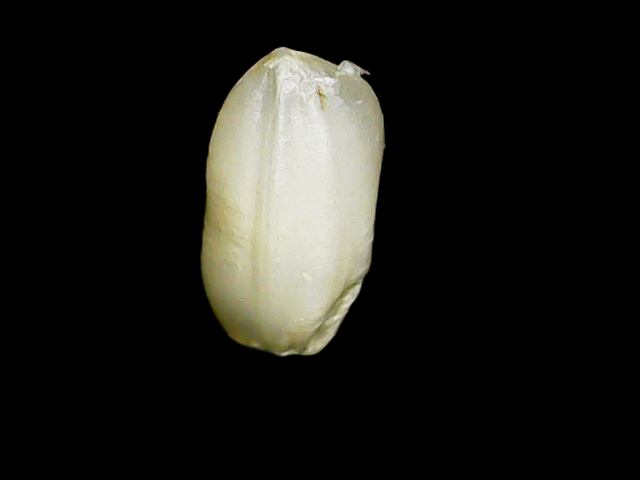
Rice variety: Binadhan8